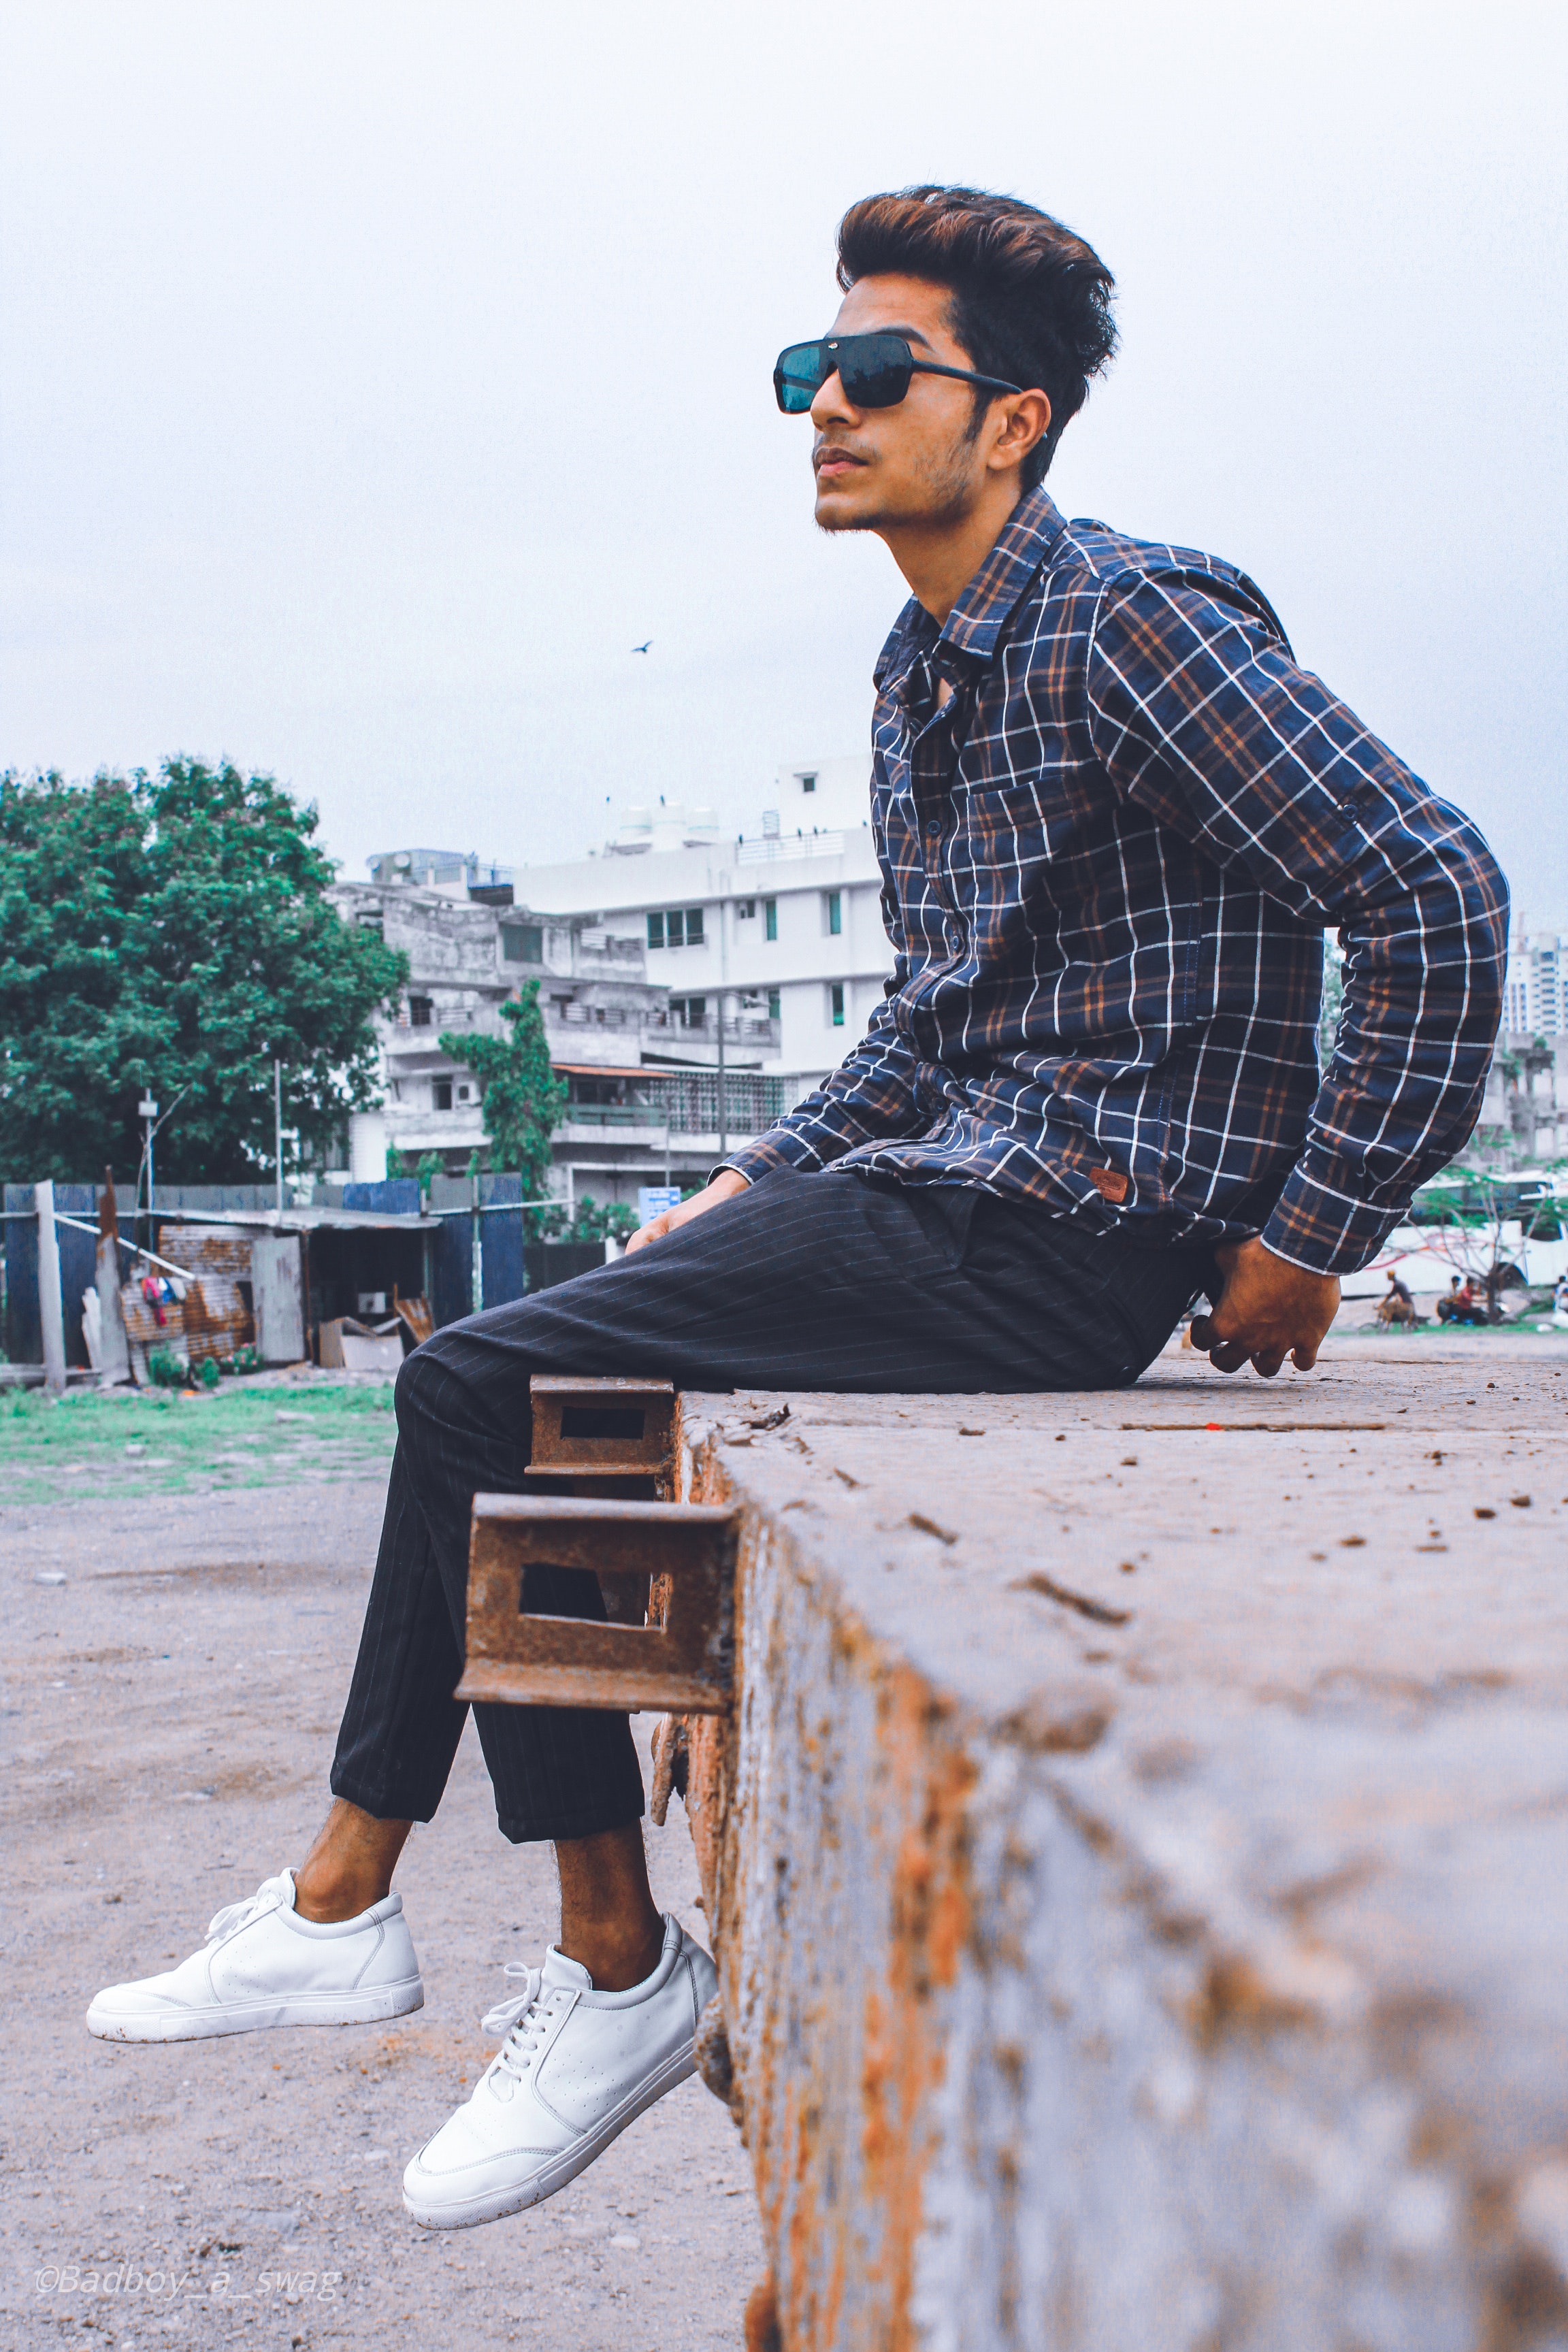
jeans, denim, vision care, sunglasses, sitting, glasses, outerwear, cool, vacation, textile, trousers, fun, pattern, shoe, plaid, jacket